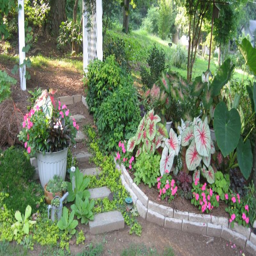
natural steps to a new section of the yard